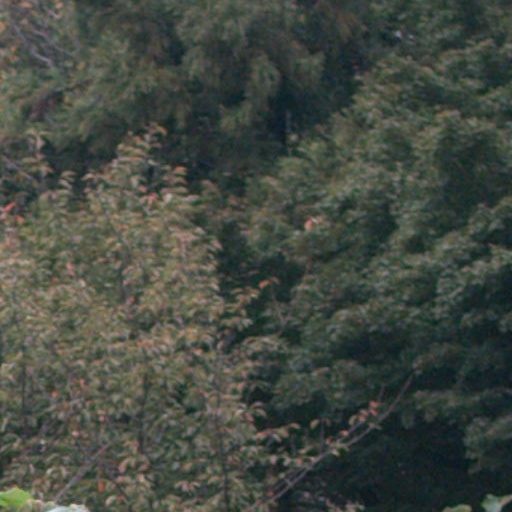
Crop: cassava